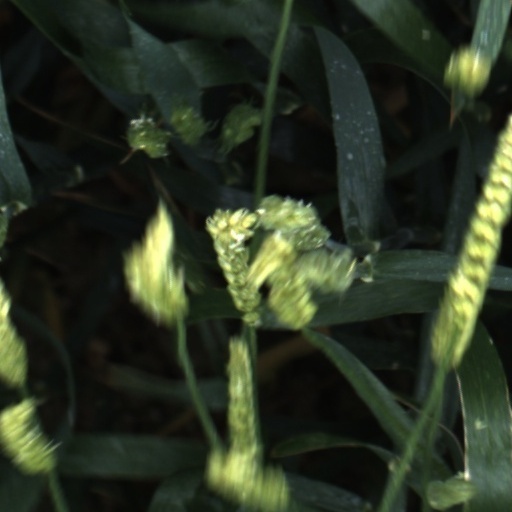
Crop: wheat